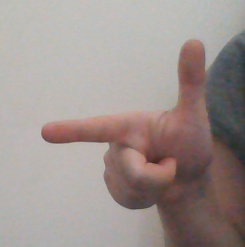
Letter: yaa